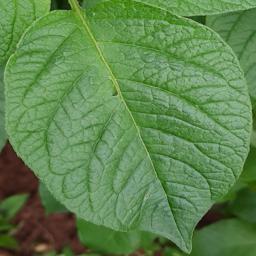
Etiqueta: Sana